Mercury (planet)

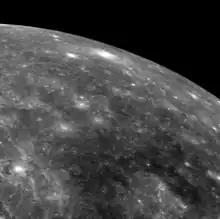
Tolstoj basin is along the bottom of this image of Mercury's limb

Overall, 46 impact basins have been identified. A notable basin is the -wide, multi-ring Tolstoj Basin that has an ejecta blanket extending up to from its rim and a floor that has been filled by smooth plains materials. Beethoven Basin has a similar-sized ejecta blanket and a -diameter rim. Like the Moon, the surface of Mercury has likely incurred the effects of space weathering processes, including solar wind and micrometeorite impacts.